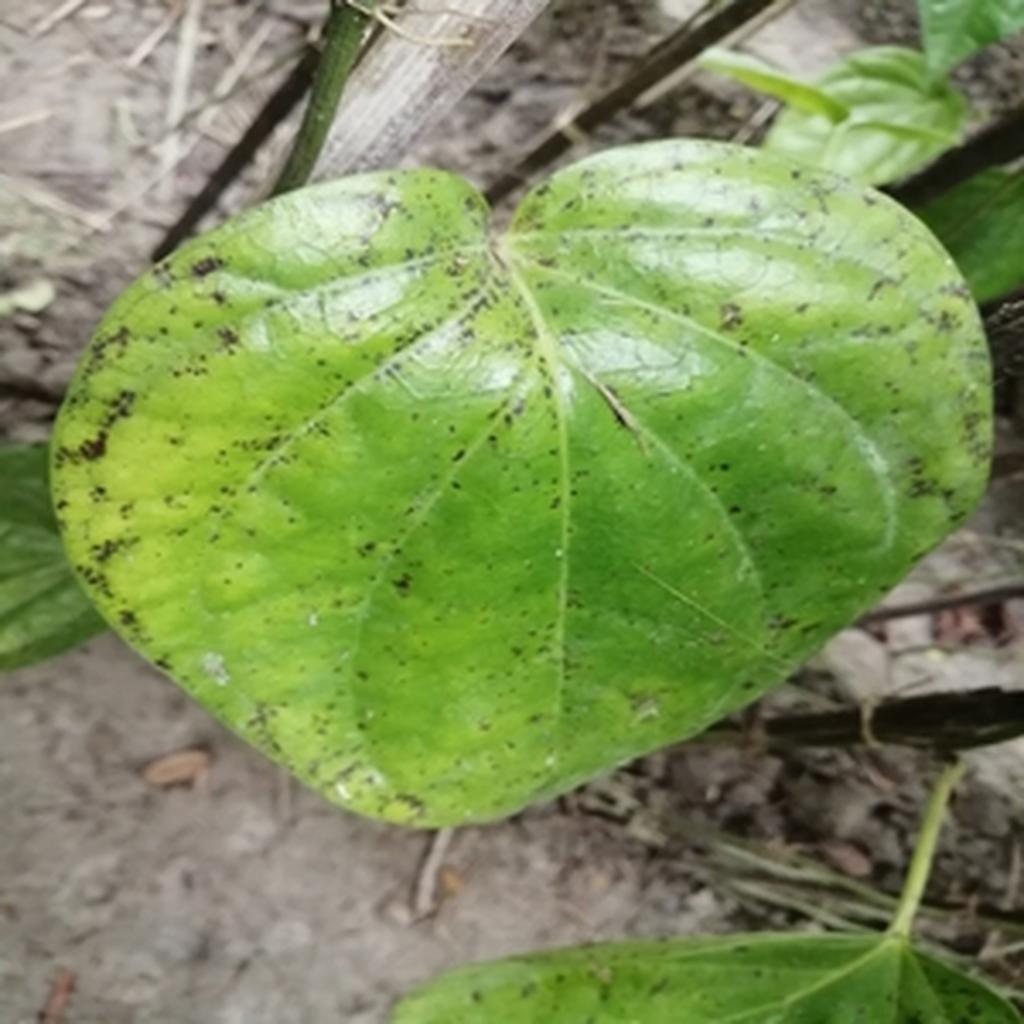
Label: Leaf_Spot